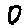
Label: 0